Answer in natural language. How many DiningTables are visible in the scene? Choose between the following options: 5, 7, 2, 6 or 1
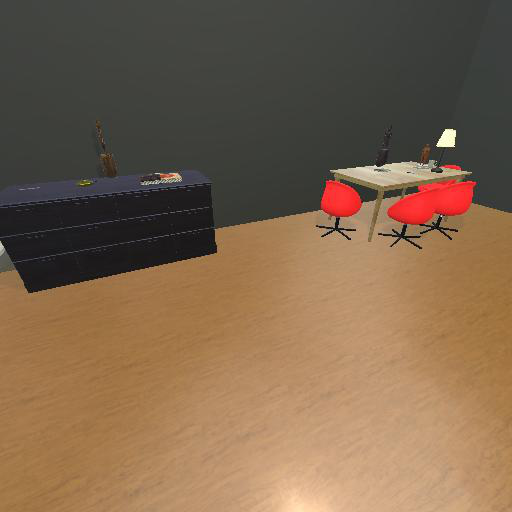
<answer>1</answer>